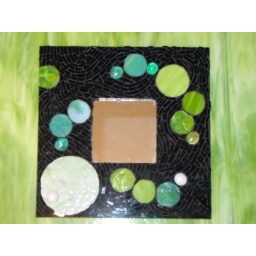
Finished!!  Stained glass grouted in black (10&amp;quot;x10&amp;quot;) wll mirror. SOLD!